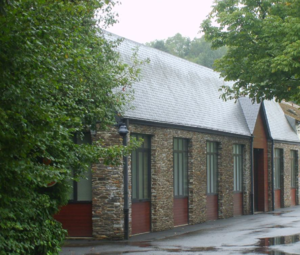
Ateliers originels dessinés par Emile Faynot, vers 1912
Émile Alphonse Faynot, né le 3 juillet 1878 à Levrezy, décédé le 5 août 1962 à Thilay, est un industriel, aquarelliste et illustrateur français.